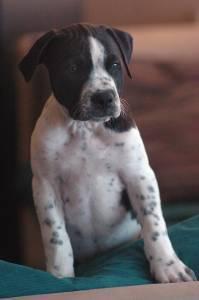
american pit bull terrier